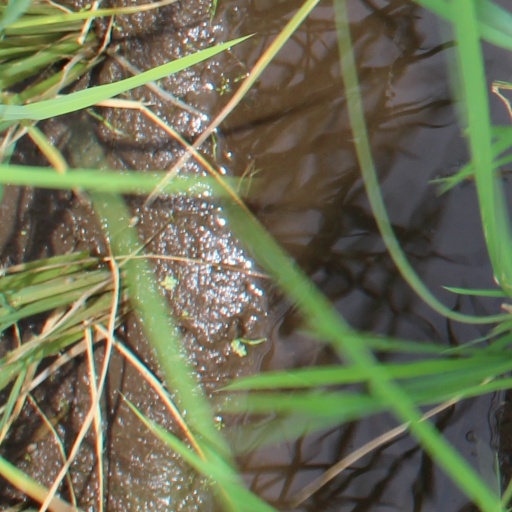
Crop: rice